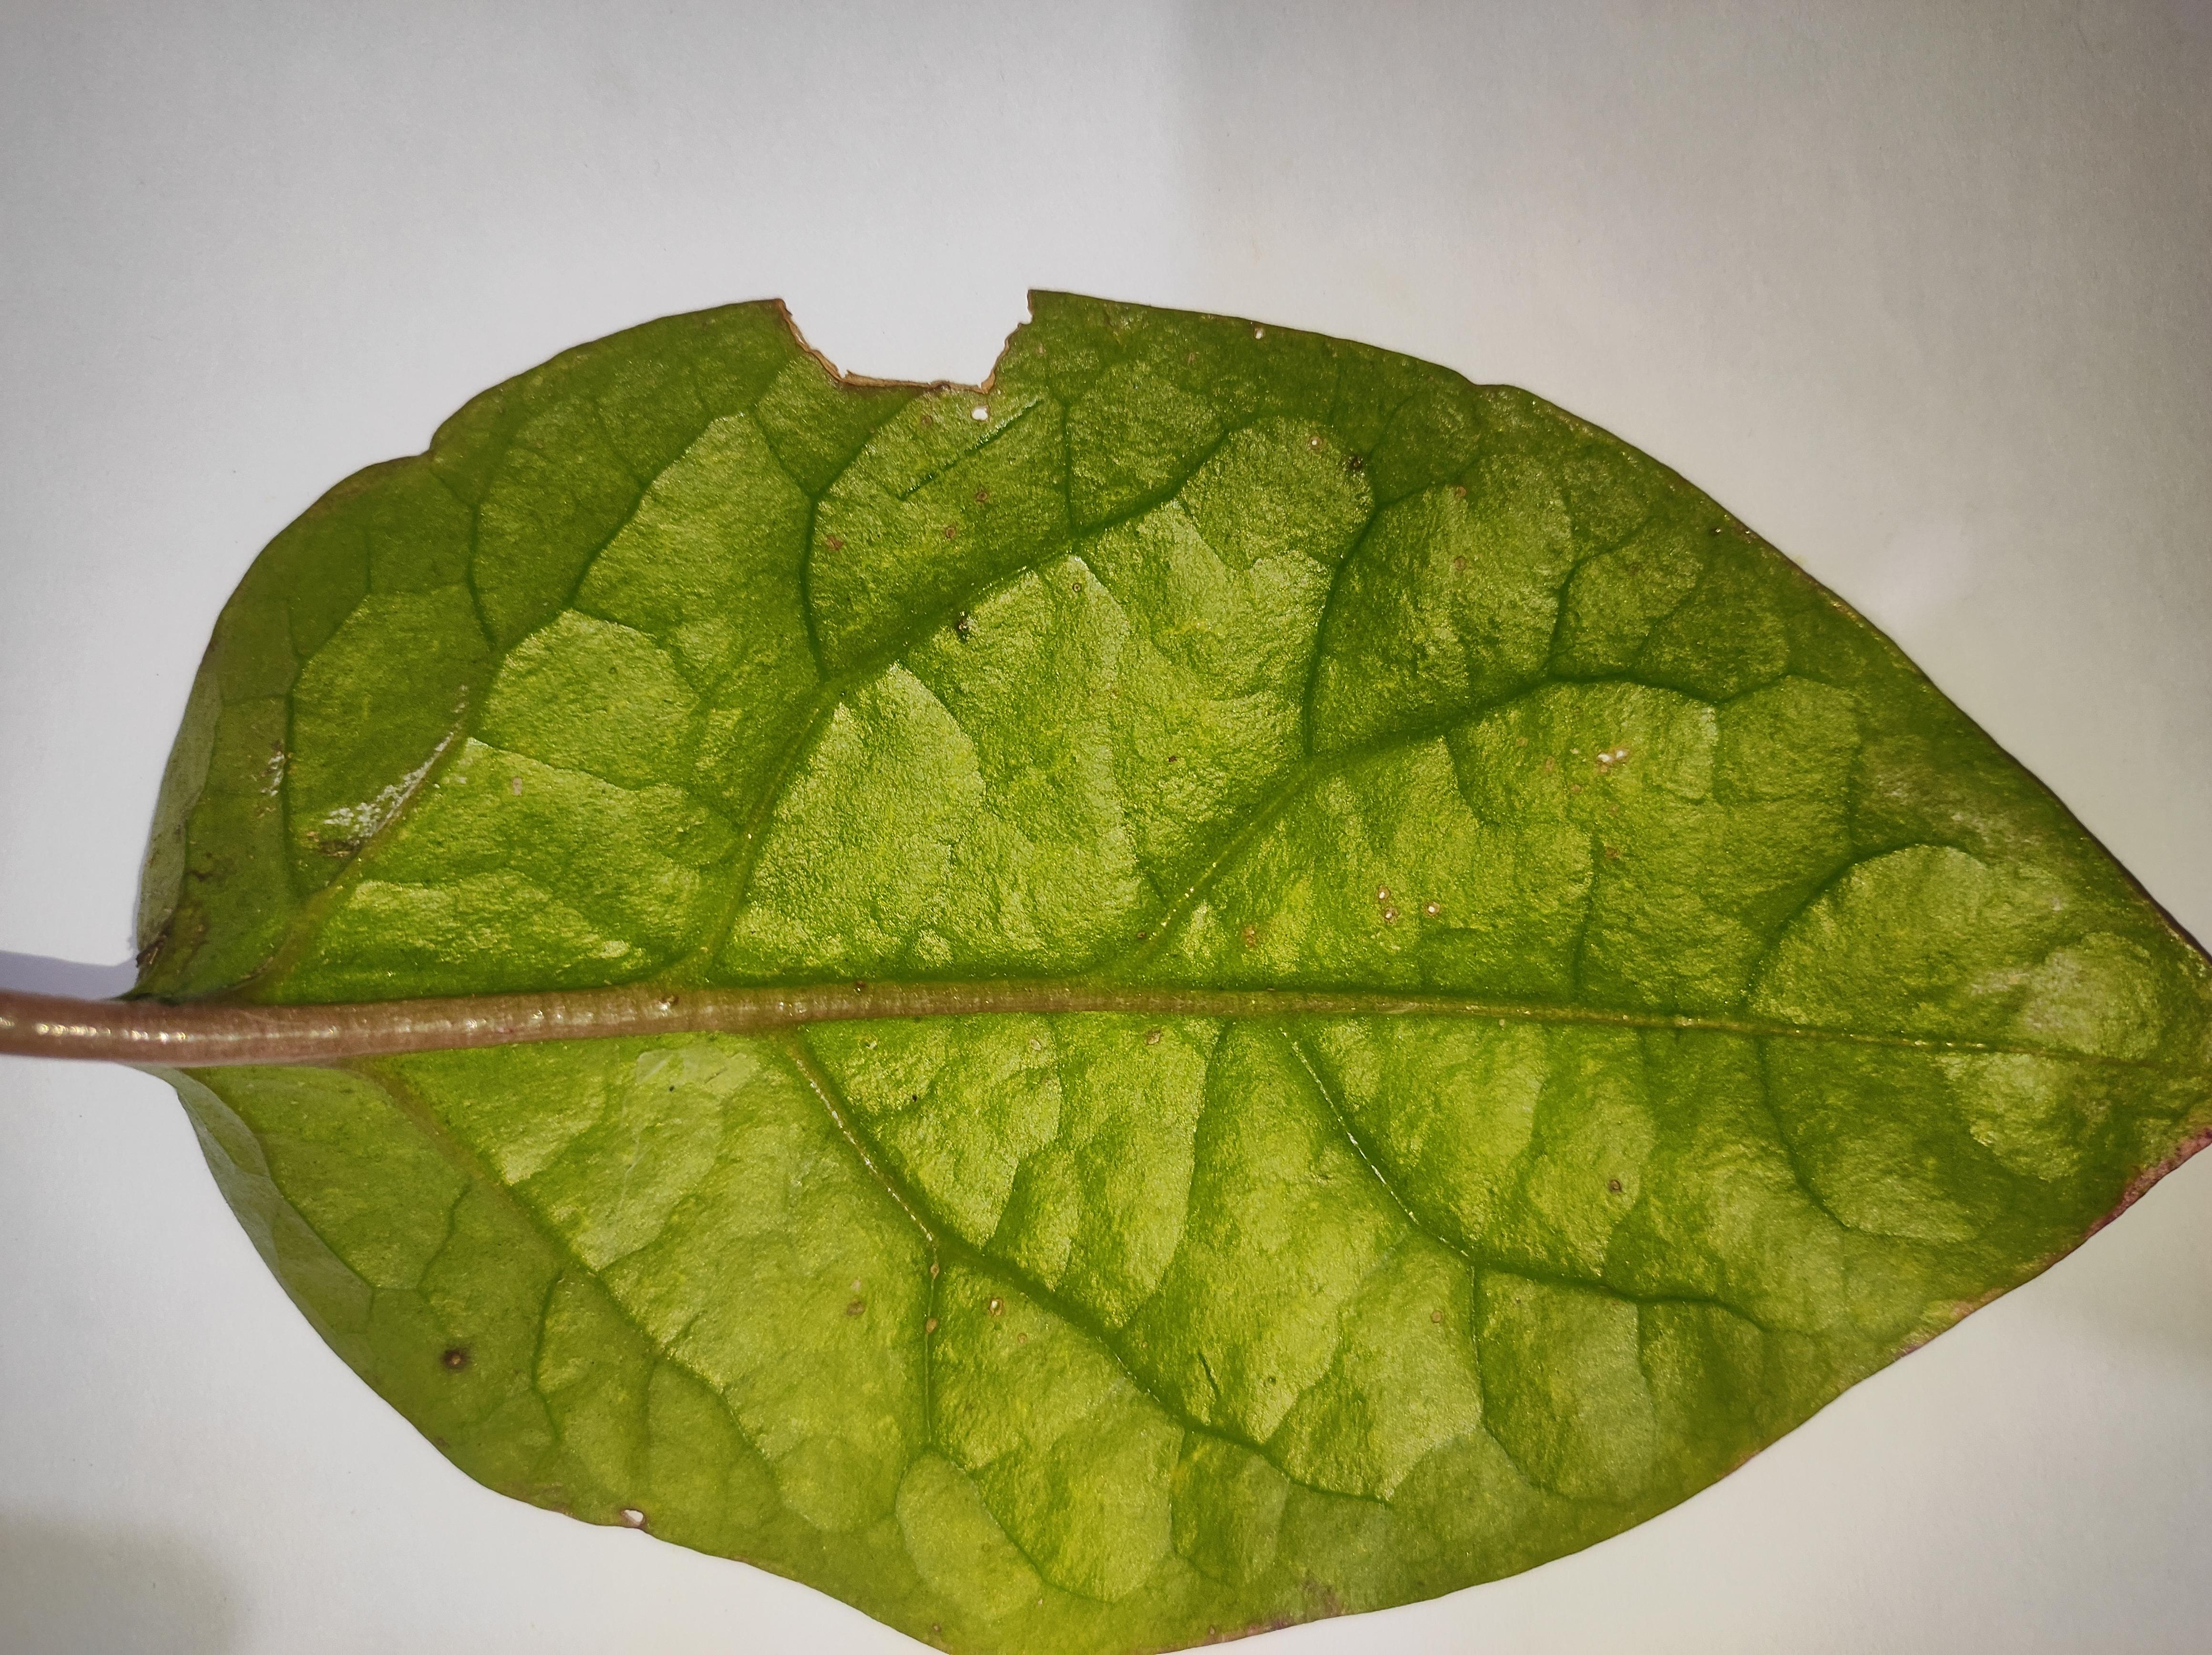
Label: straw_mite